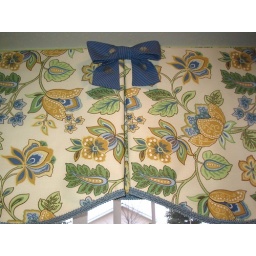
Close-up of valance over the kitchen window